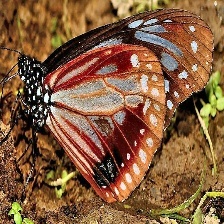
Species: CHESTNUT